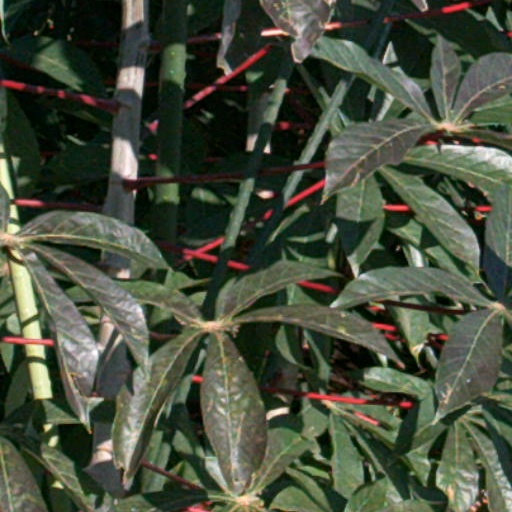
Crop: cassava